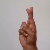
The image shows a hand gesture representing the letter 'R' in Indian Sign Language.